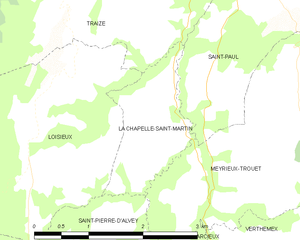
Carte des communes françaises